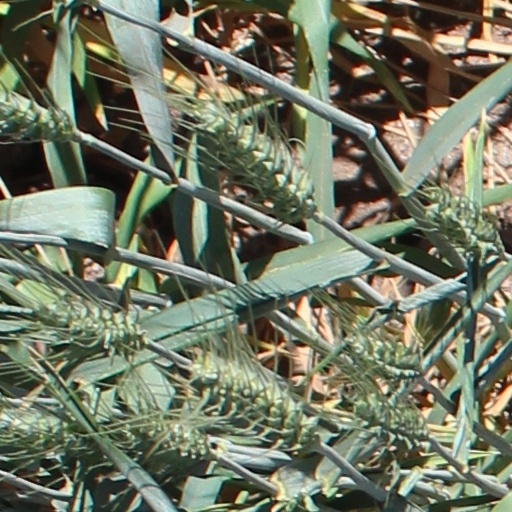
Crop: wheat